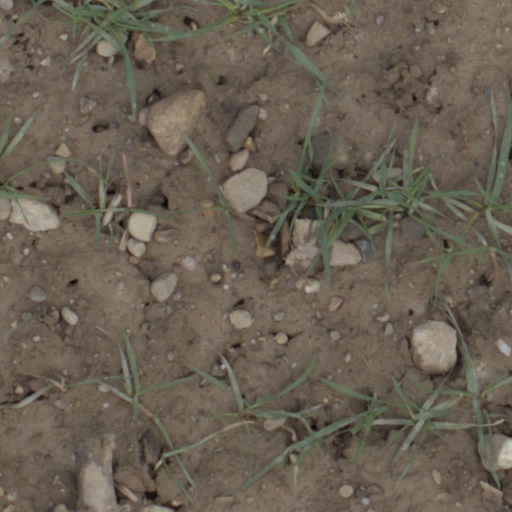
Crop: wheat